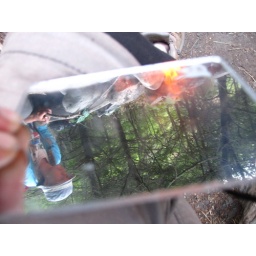
those who play with fire should not live in glass houses